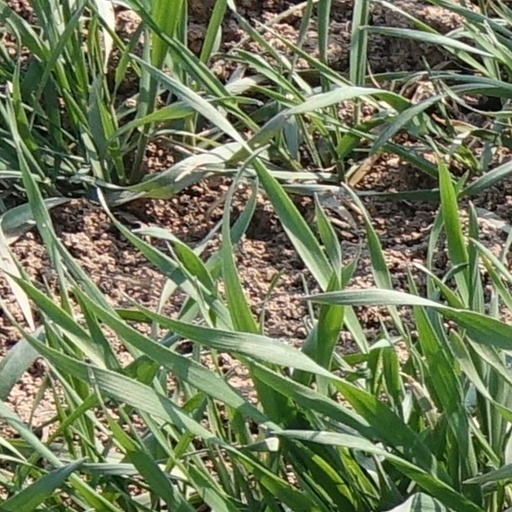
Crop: wheat